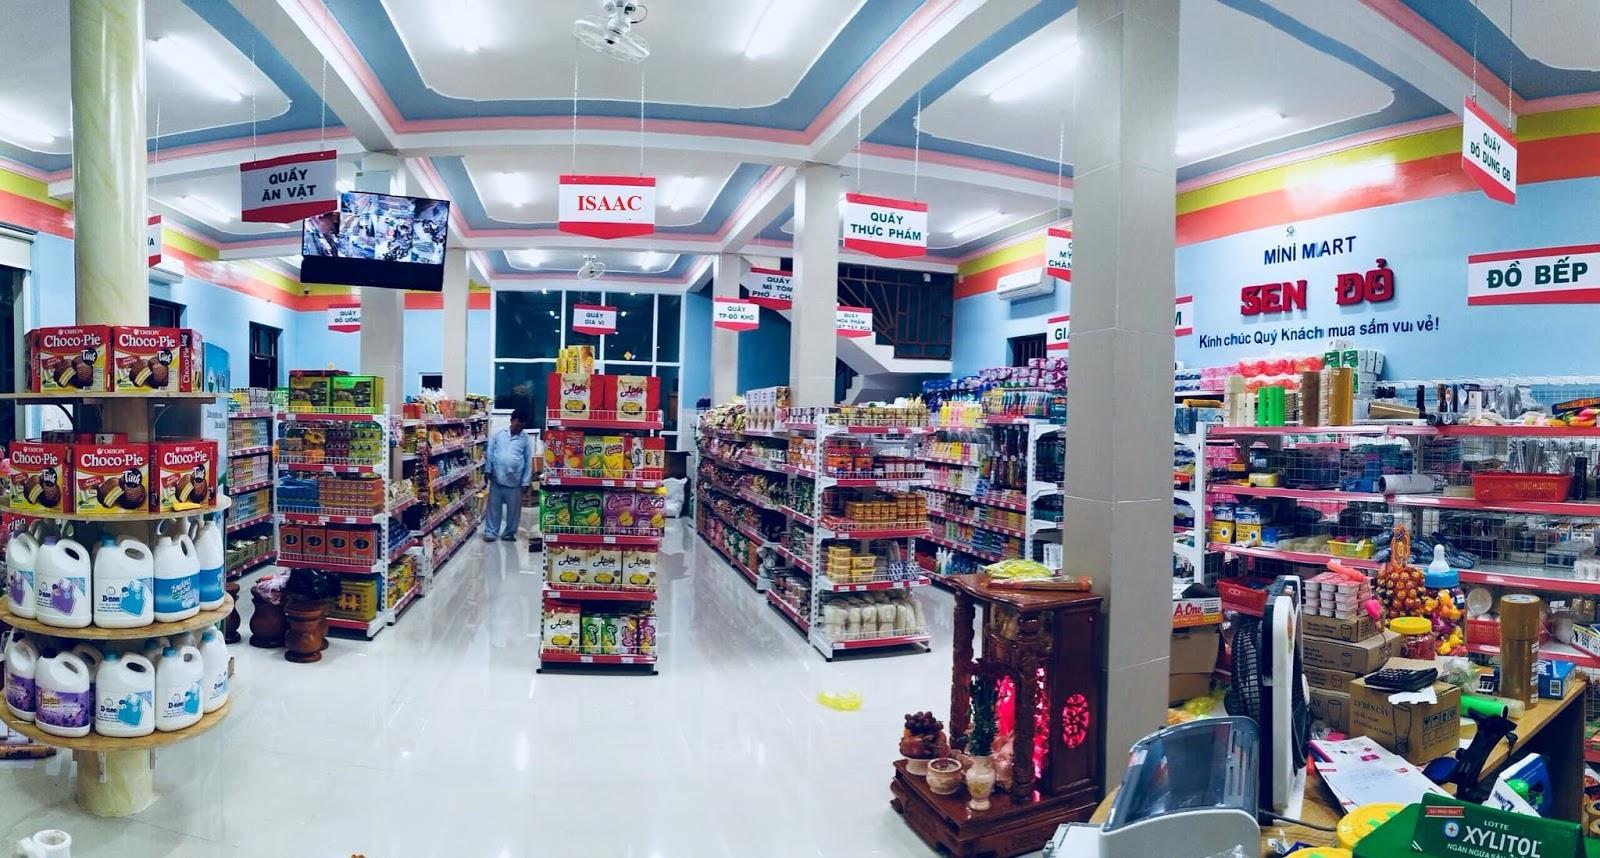
có nhiều mặt hàng được bày bán bên trong siêu thị